Martin Fournier (writer)

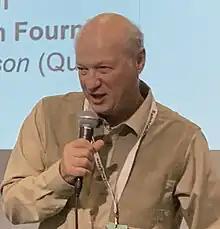
Martin Fournier in 2019

Martin Fournier (born September 10, 1954) is a Canadian historian and writer. He is most noted as the author of "The Adventures of Radisson", a series of young adult historical novels centred on the adventures and explorations of 17th-century fur trader Pierre-Esprit Radisson.